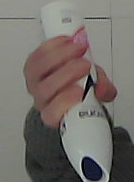
Product: rexona_spray